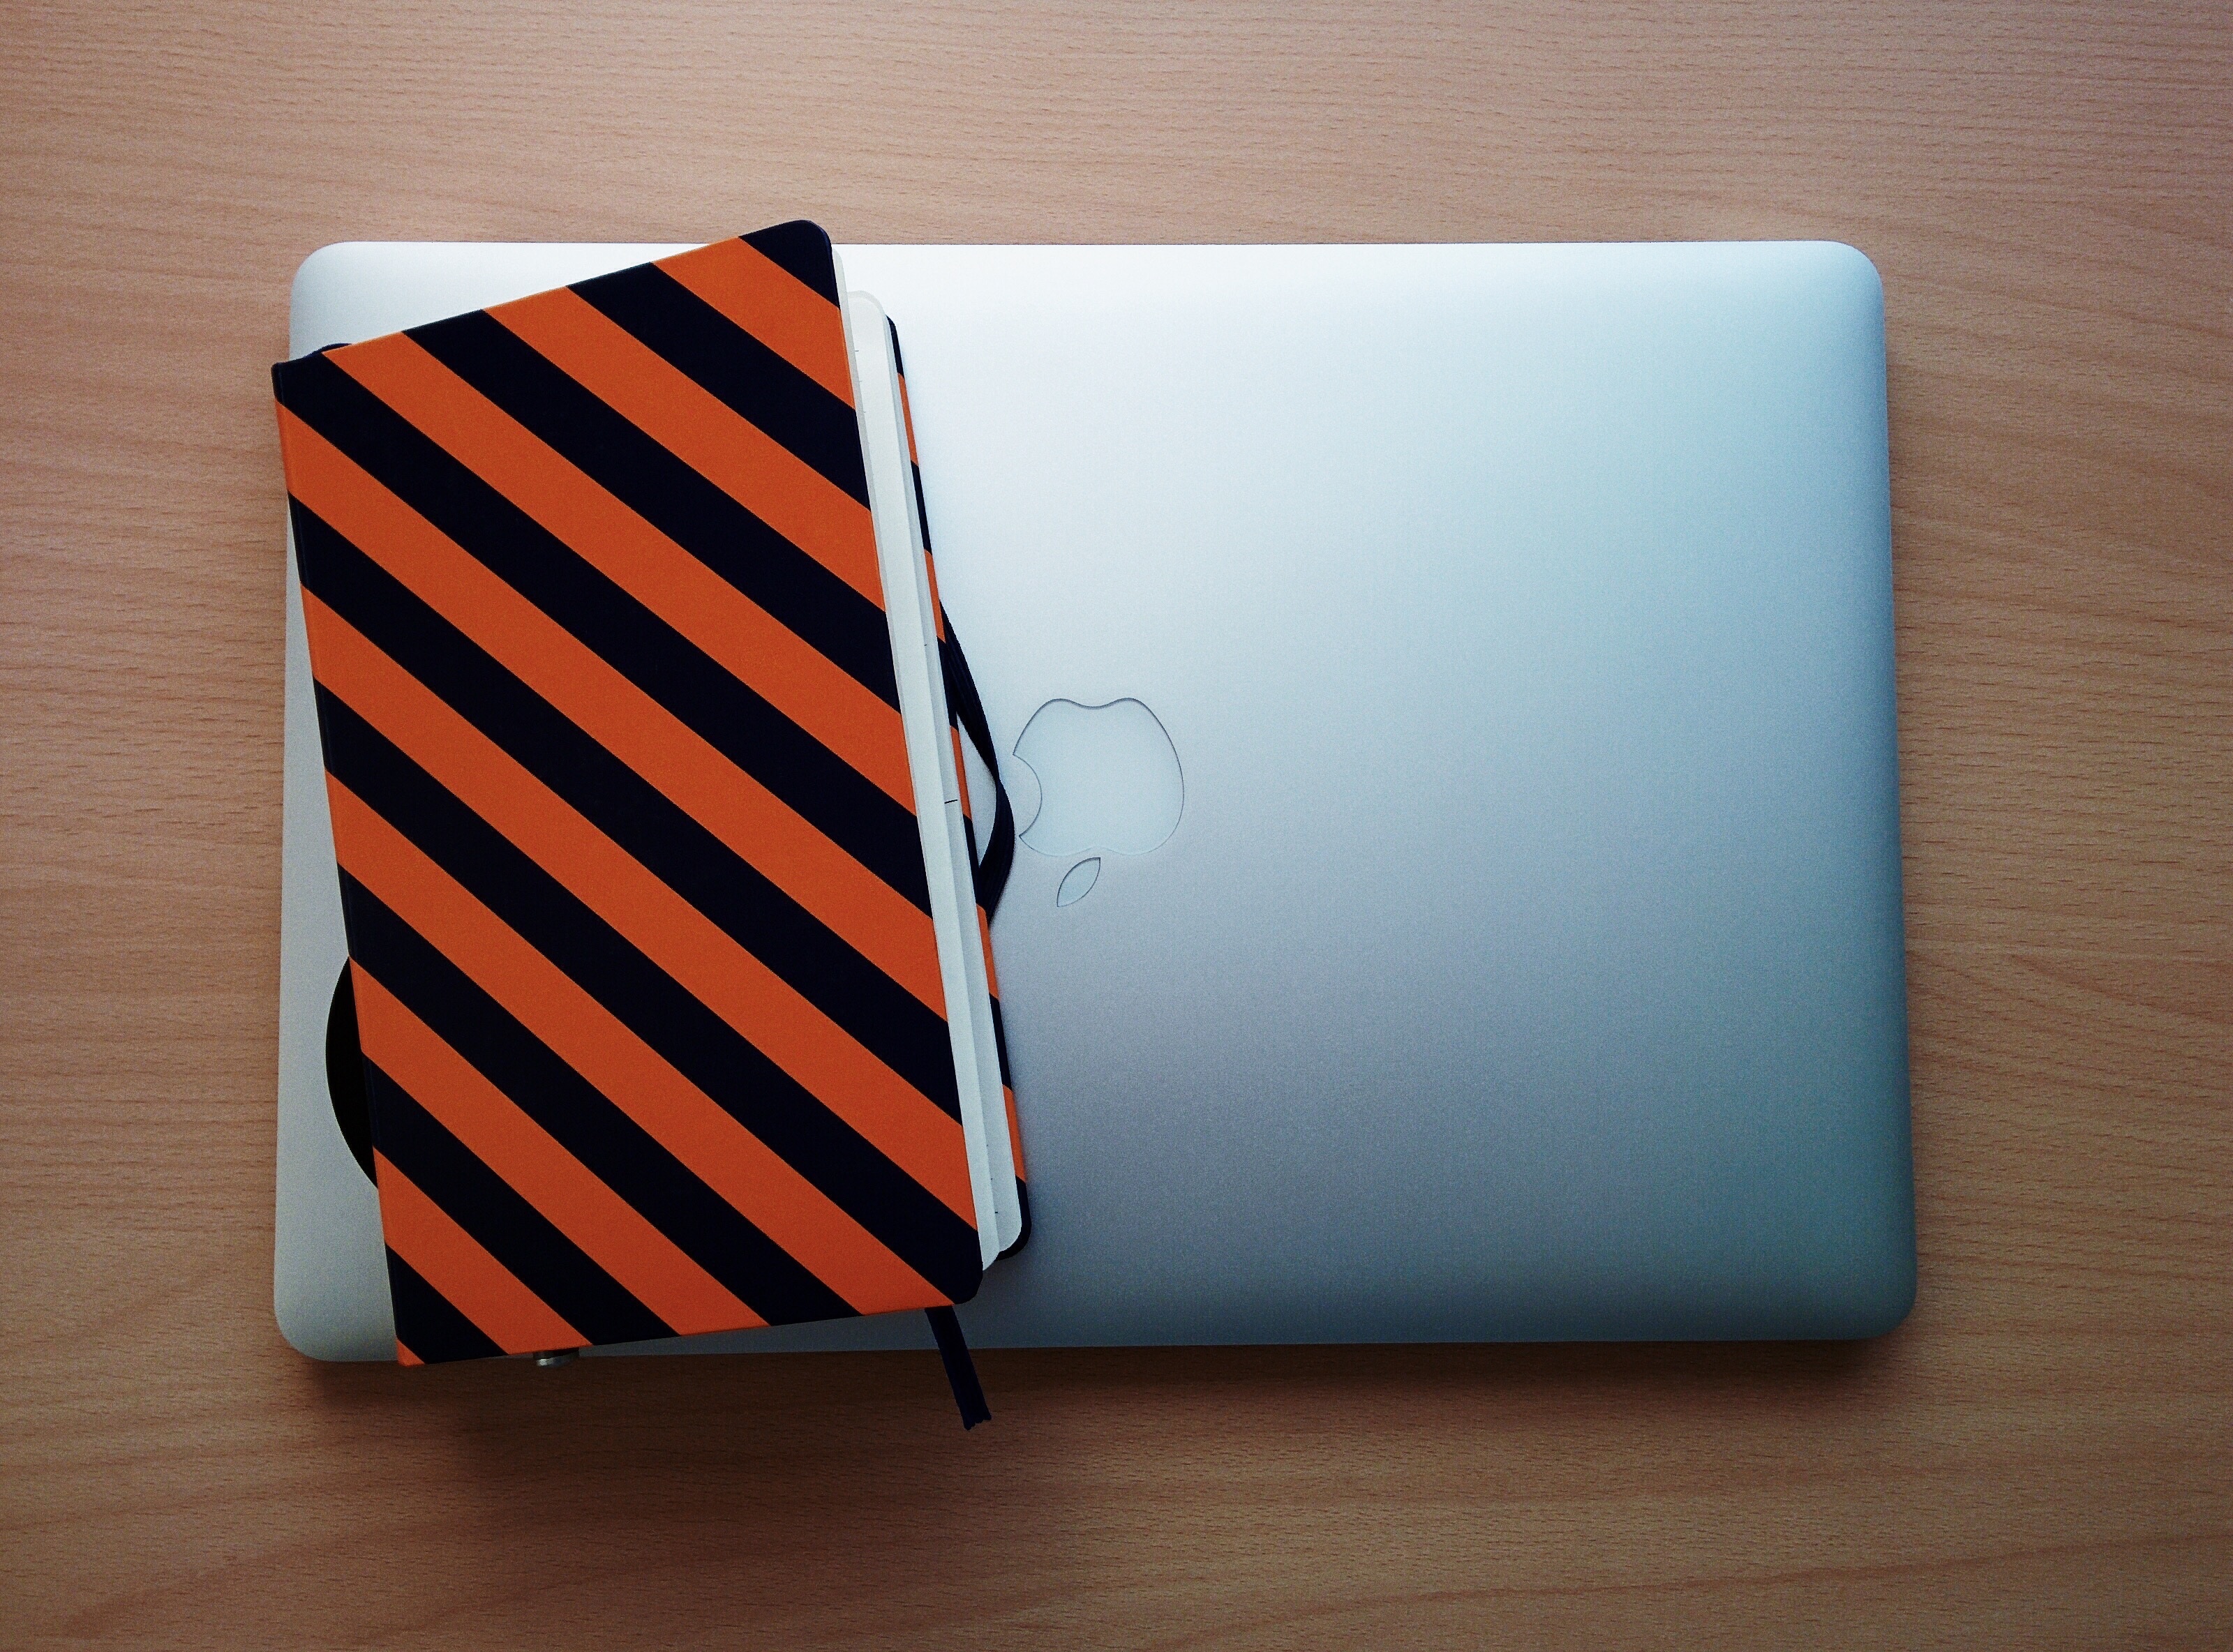
pattern, material, brand, design, shape